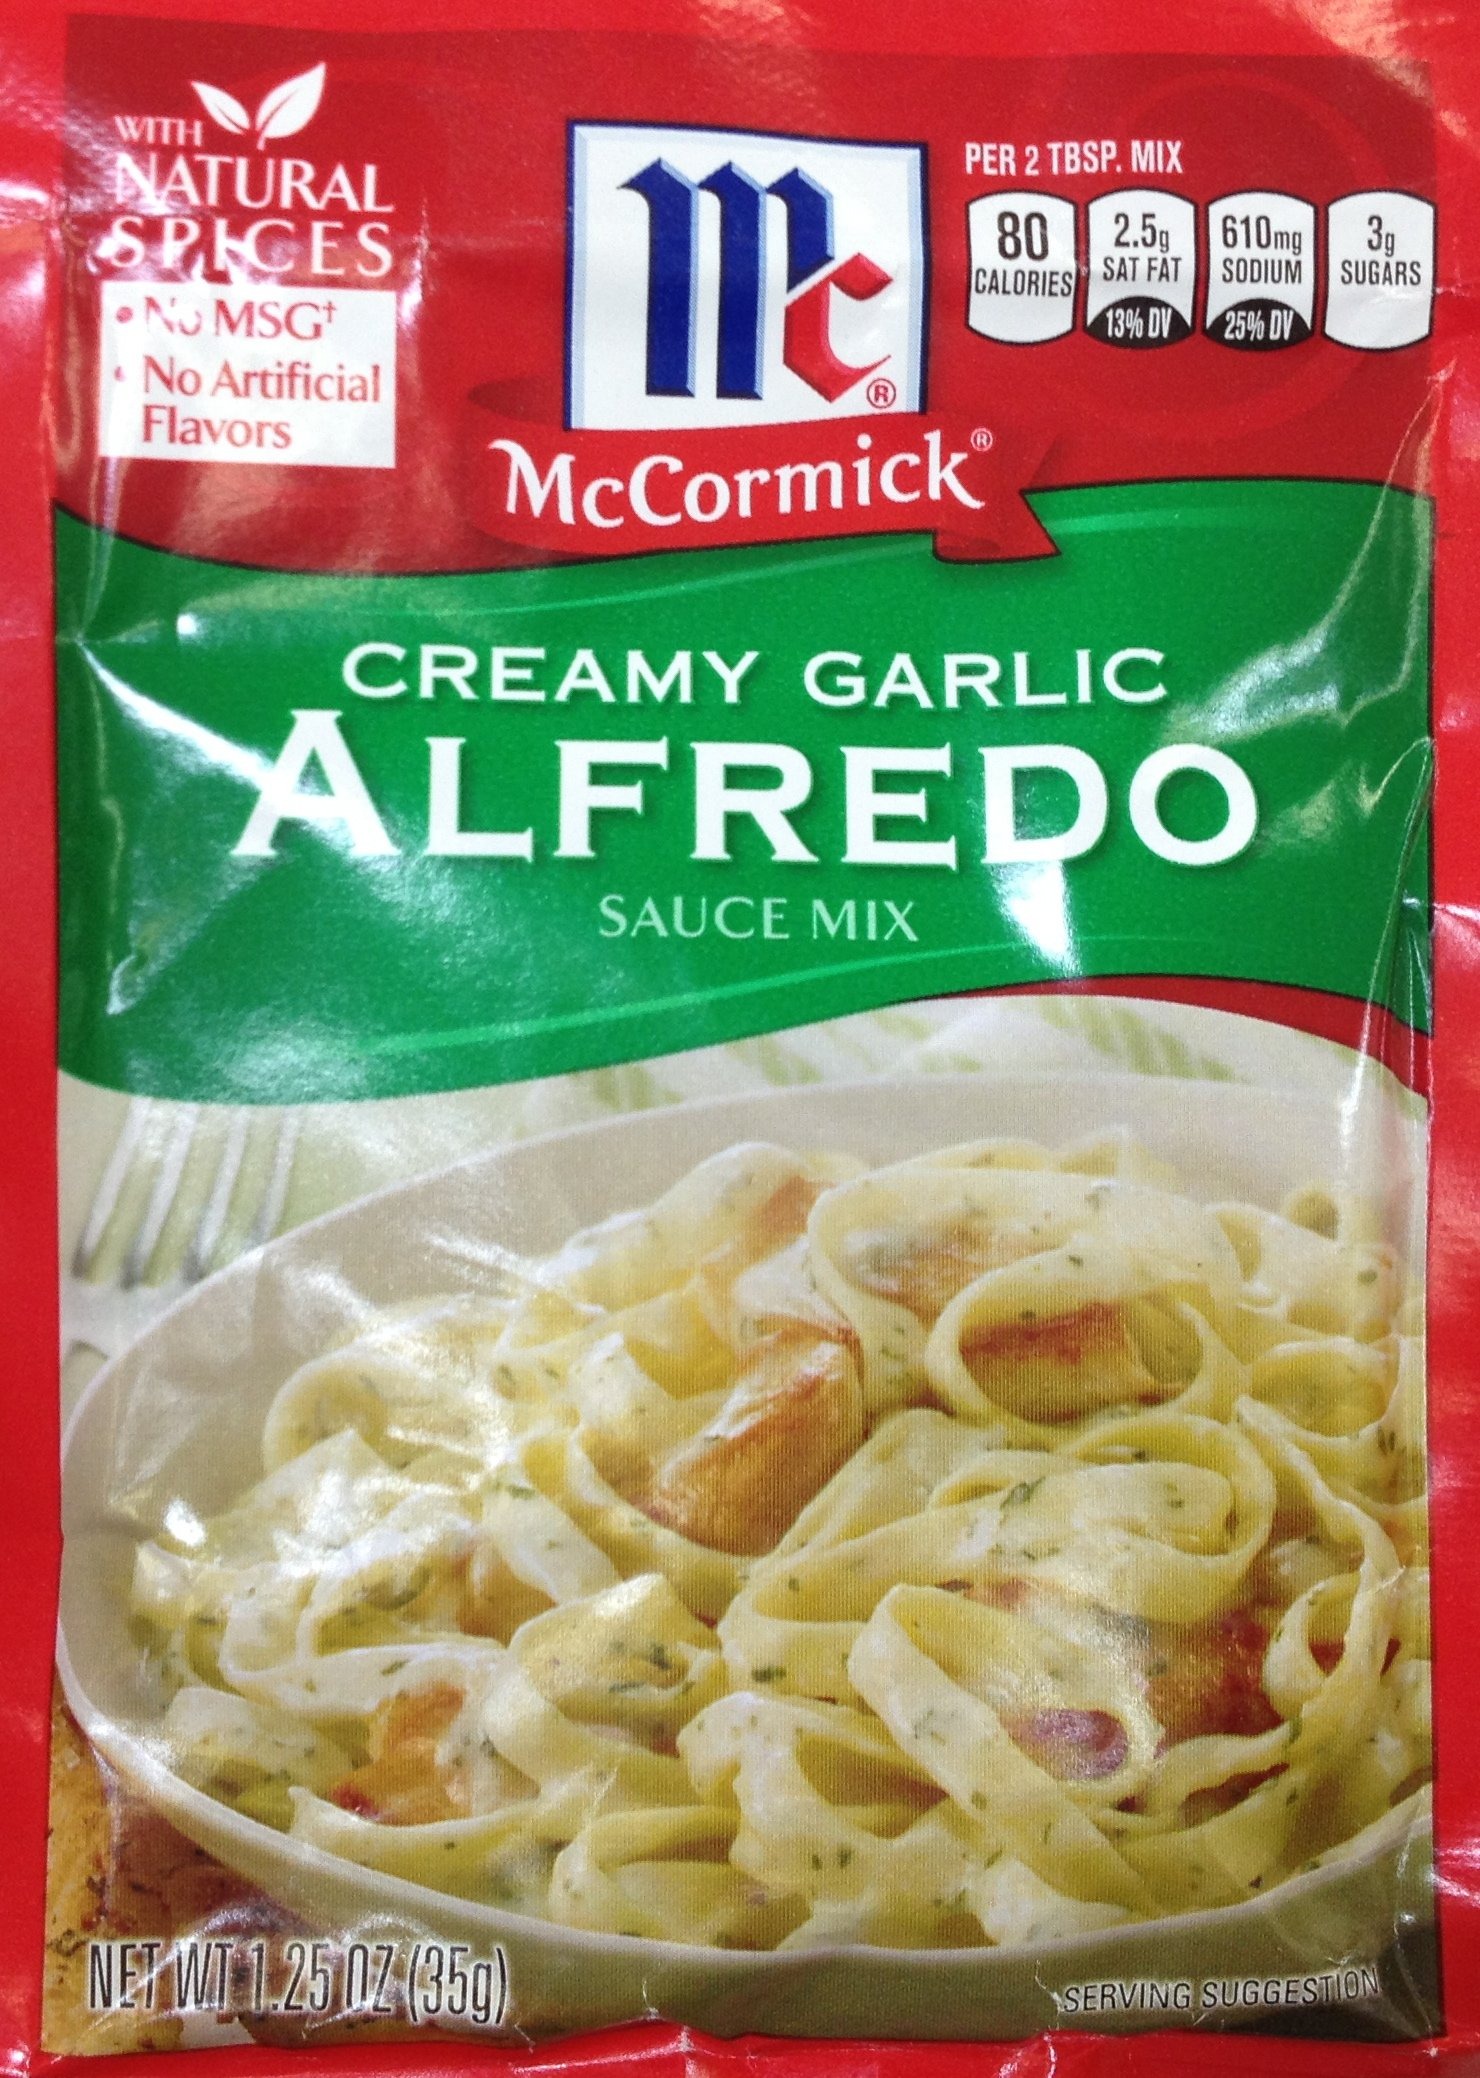
Item Name: McCormick Creamy Garlic ALFREDO Sauce Mix 1.25oz (9 Packets)
Value: 11.25
Unit: Ounce

Price: 3.49